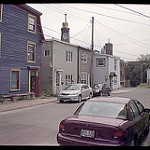
Scene: Outdoor